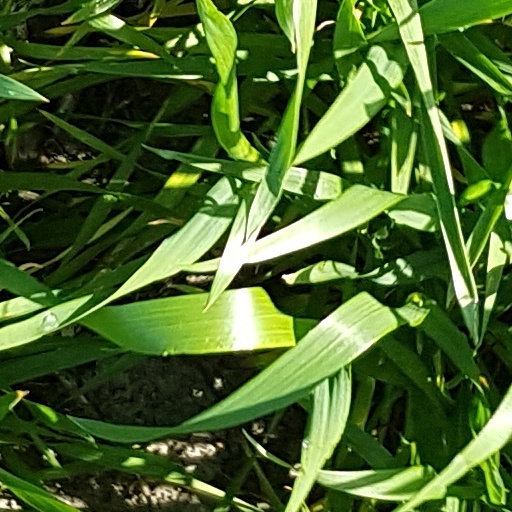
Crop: wheat